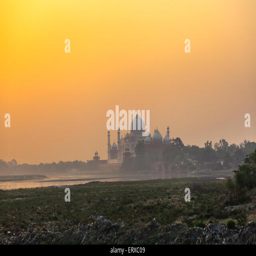
mughal structure in the morning mist